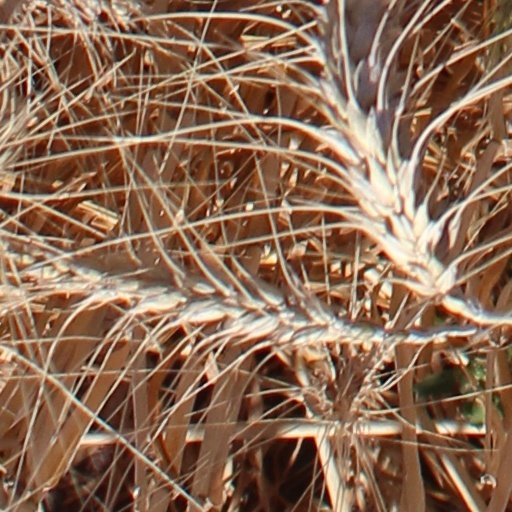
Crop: wheat